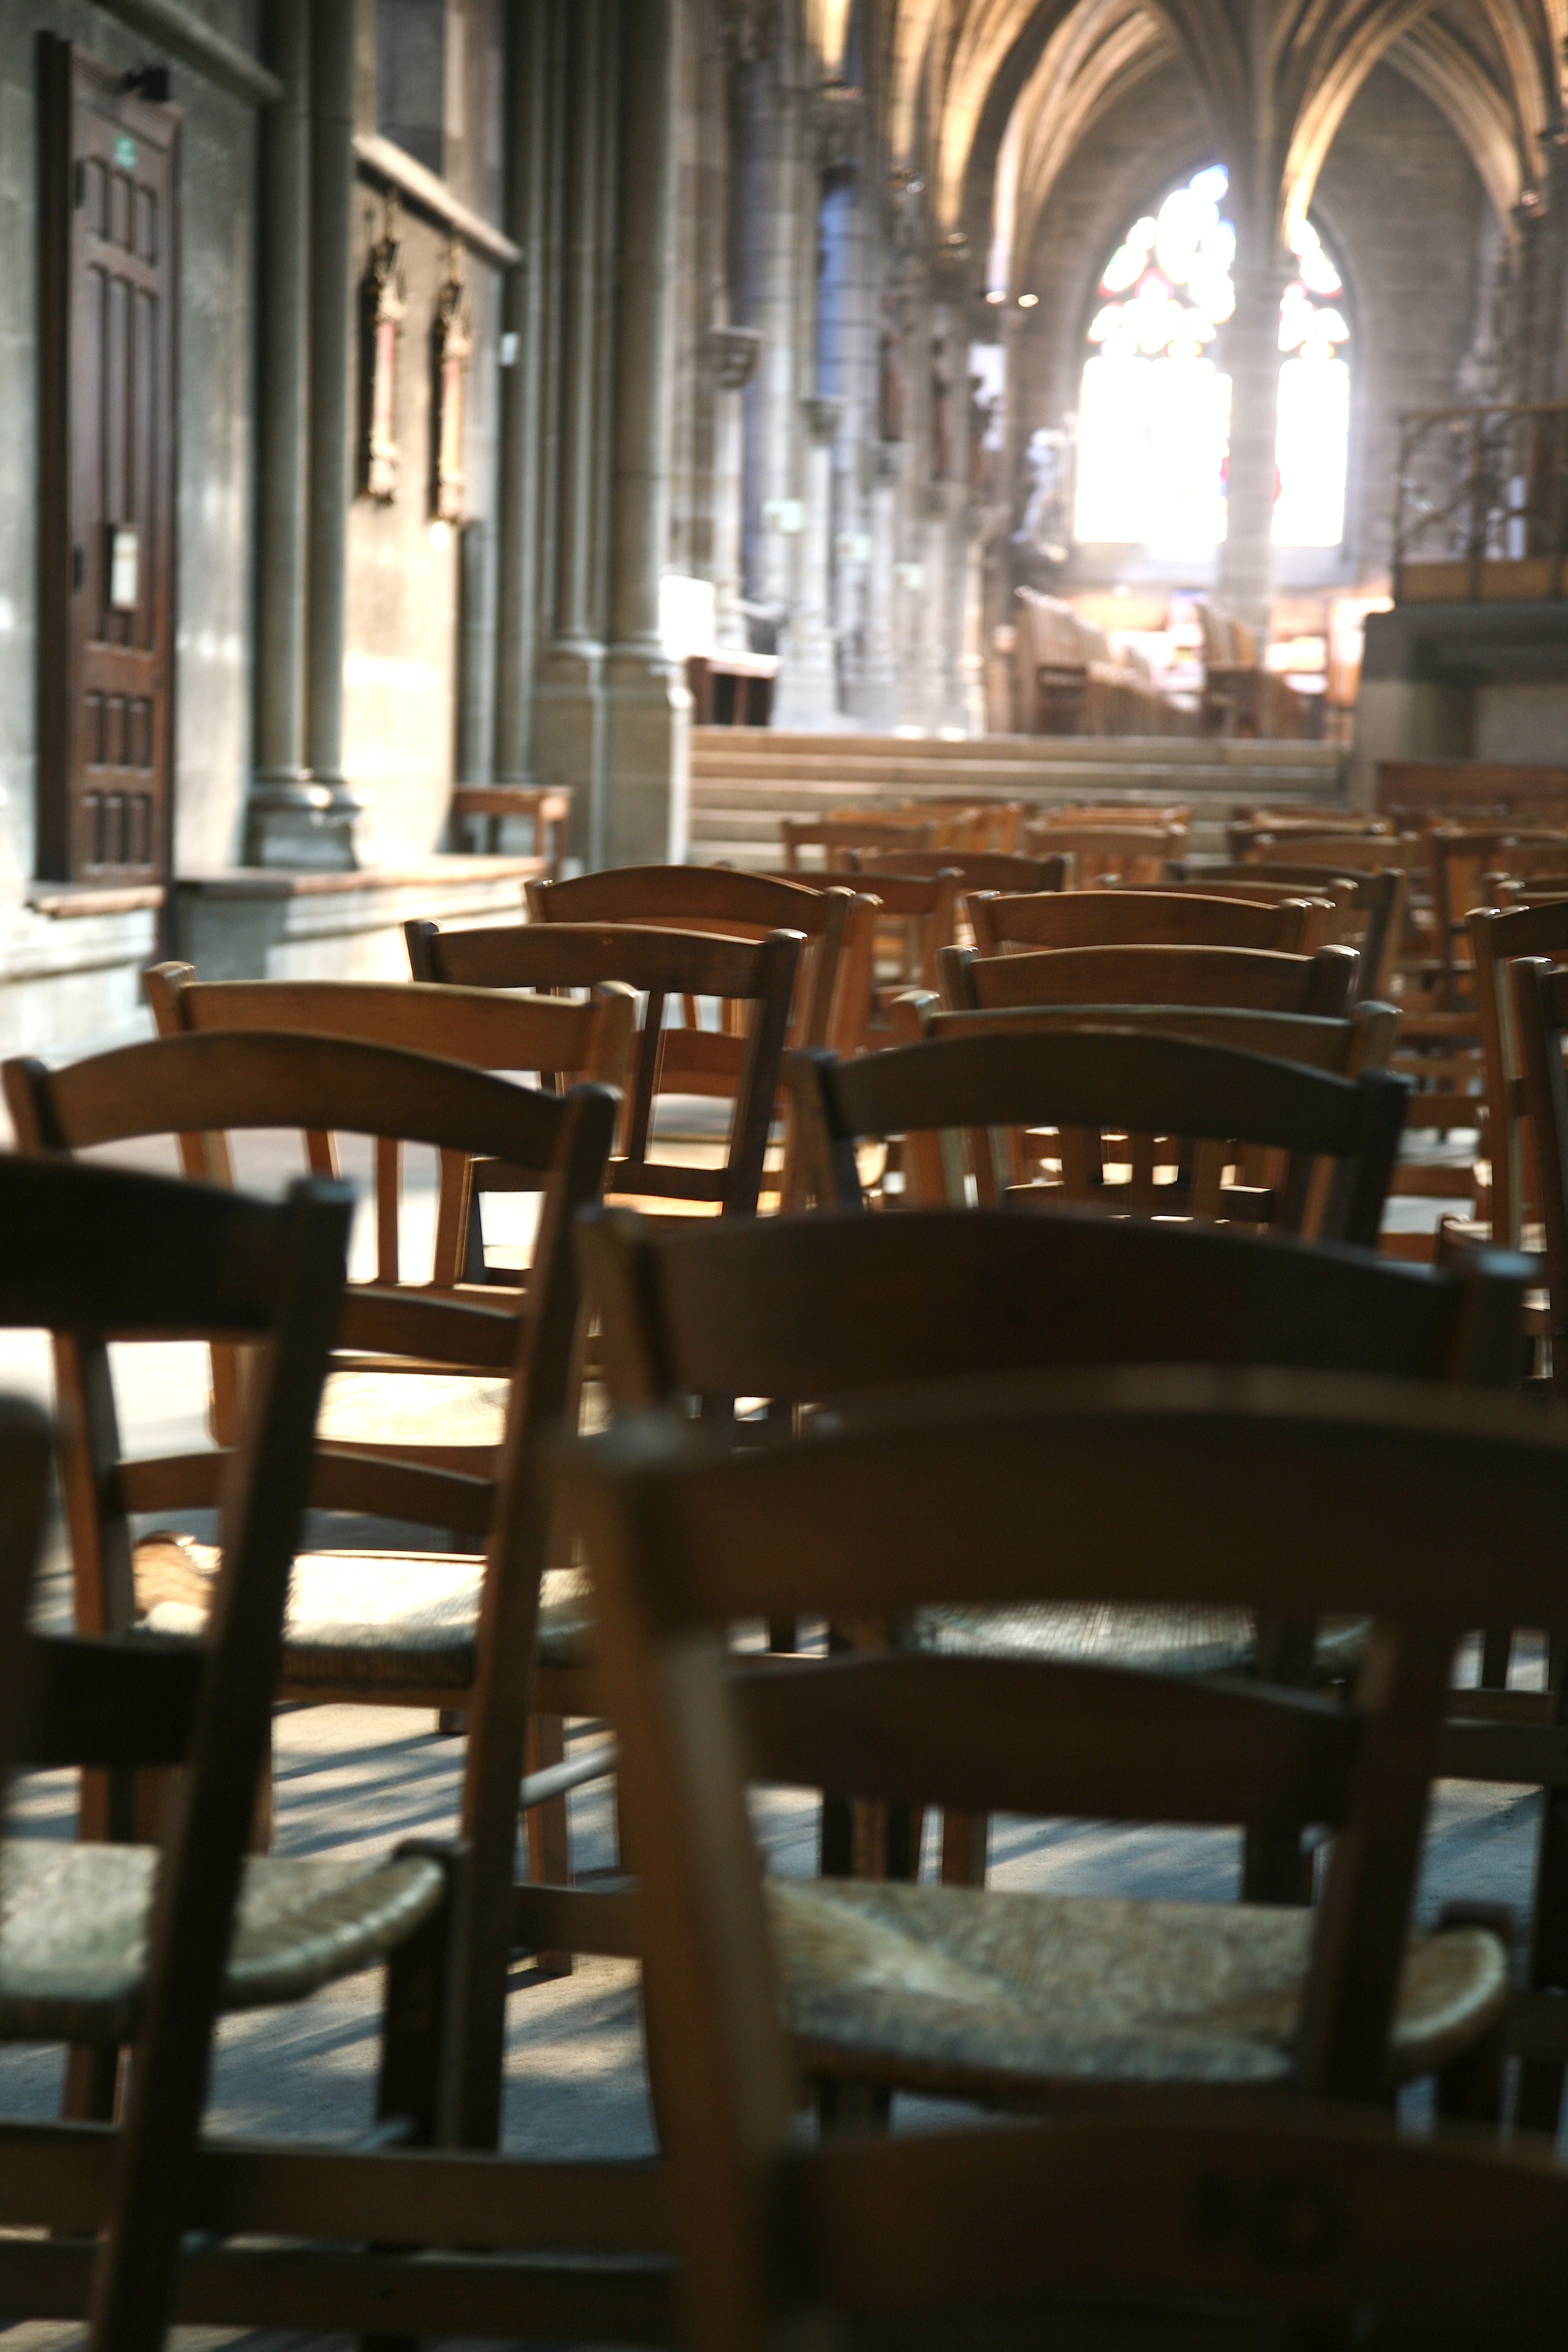
architecture, chair, building, church, cathedral, chapel, gothic, place of worship, medieval, auvergne, allier, arquitectura, eglise, catedral, cathedrale, silla, basilica, dom, stoel, chaise, architektur, basilique, gothique, kathedraal, cattedrale, historique, katedra, moulins, moulinssurallier, ardeaglais, bascot, sedia, stol, cadeira, tuoli, krzes o, forma ur